Curse of Strahd

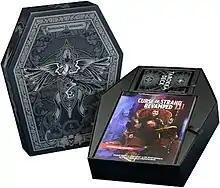
Revamped edition comes in a coffin-shaped display box.

In July 2020, Wizards of the Coast announced a new edition of the "Curse of Strahd" module, entitled "Curse of Strahd: Revamped". It was released on October 20, 2020. This module is the first released with the publisher's new focus on diversity and inclusion. Wizards of the Coast stated that "the adventure includes the latest errata and a revised depiction of the Vistani" who are based on stereotypes about the Romani people. Beadle & Grimm, a Wizards of the Coast licensee, released a limited run special "Legendary Edition" which included physical props for the Dungeon Master to use such as handouts, maps, props and encounter cards.